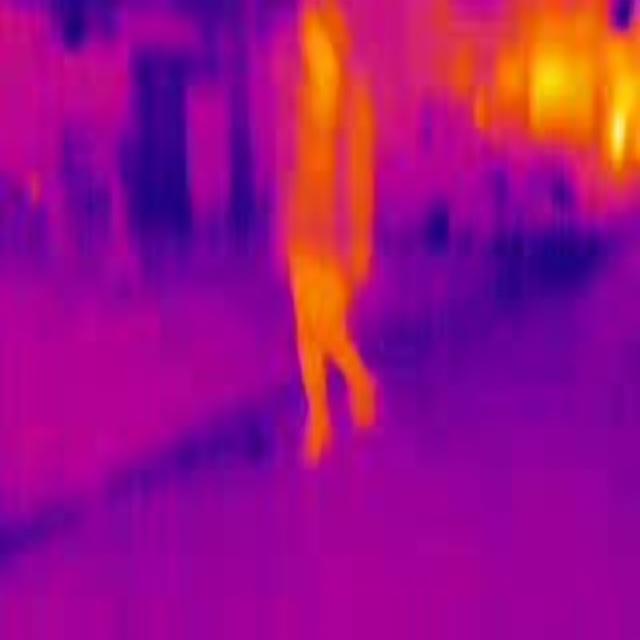
Detected objects:
label: person